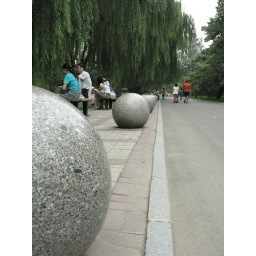
Round ball things near the lake at the Beijing Zoo